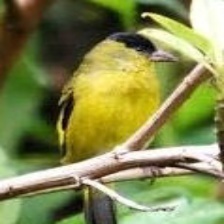
Species: ANDEAN SISKIN
Scientific name: SPINUS SPINESCENS